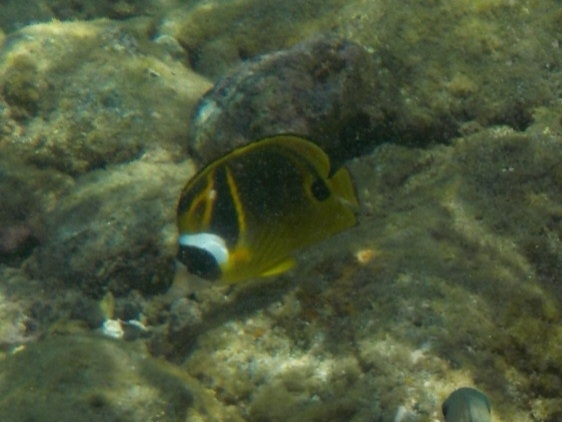
Chaetodon lunula (Raccoon Butterflyfish)